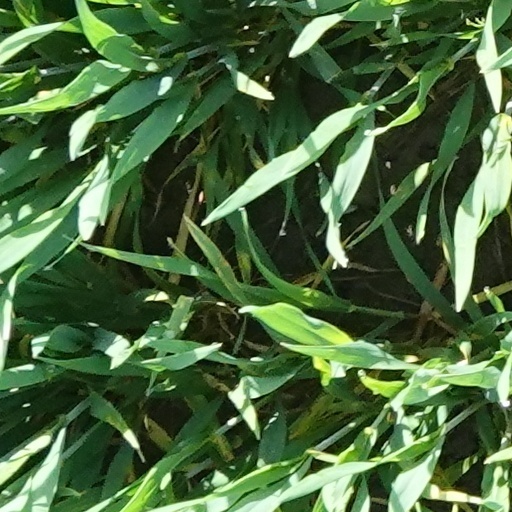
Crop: wheat